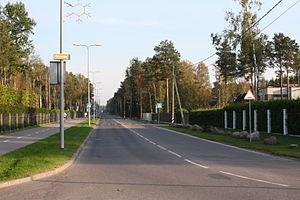
L’arrondissement de Haabersti est l'un des huit arrondissements de Tallinn en Estonie.
Õismäe est un quartier du district de Haabersti à Tallinn en Estonie.